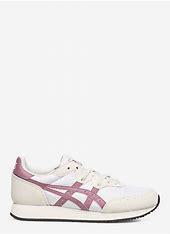
Brand: Asics
Model: Tarther OG